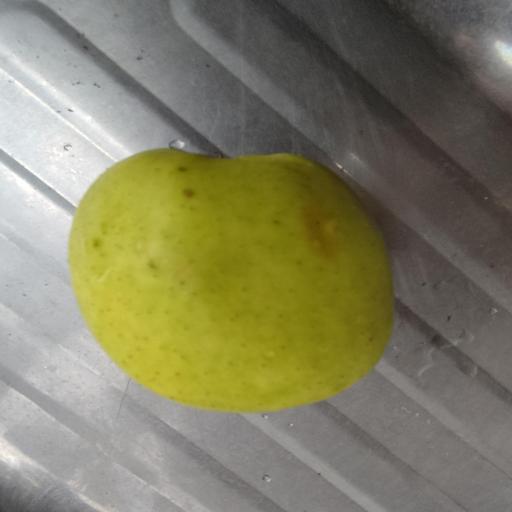
Crop type: Apple_Golden Delicious